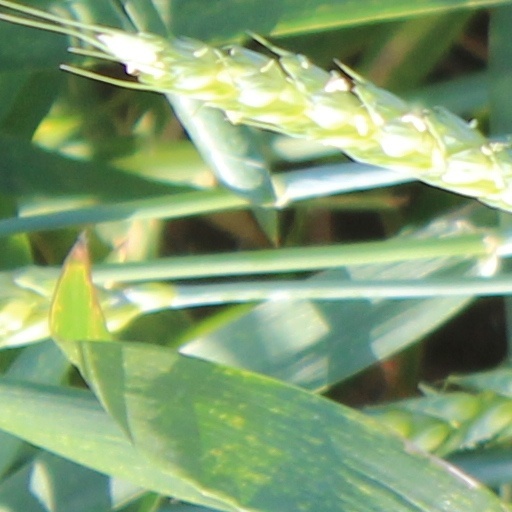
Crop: wheat